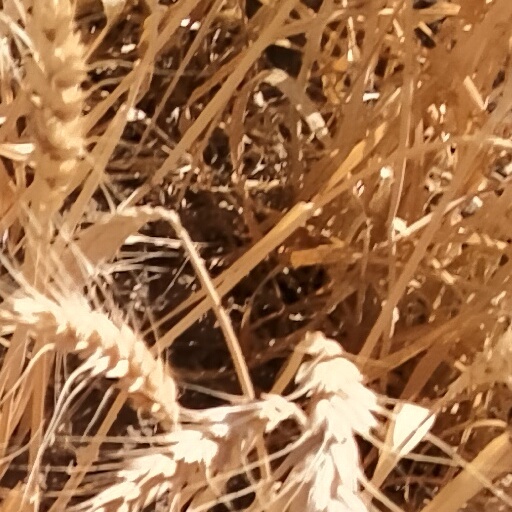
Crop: wheat